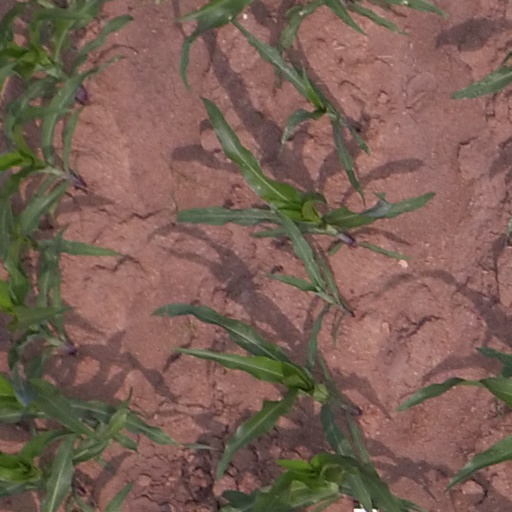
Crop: maize; corn